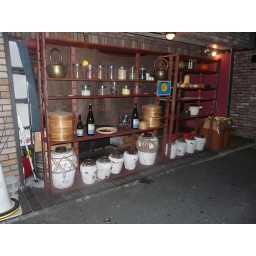
Shop in the street witouth person - Tokyo Japan